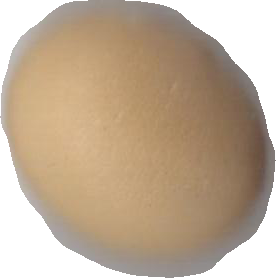
Variety: Dega